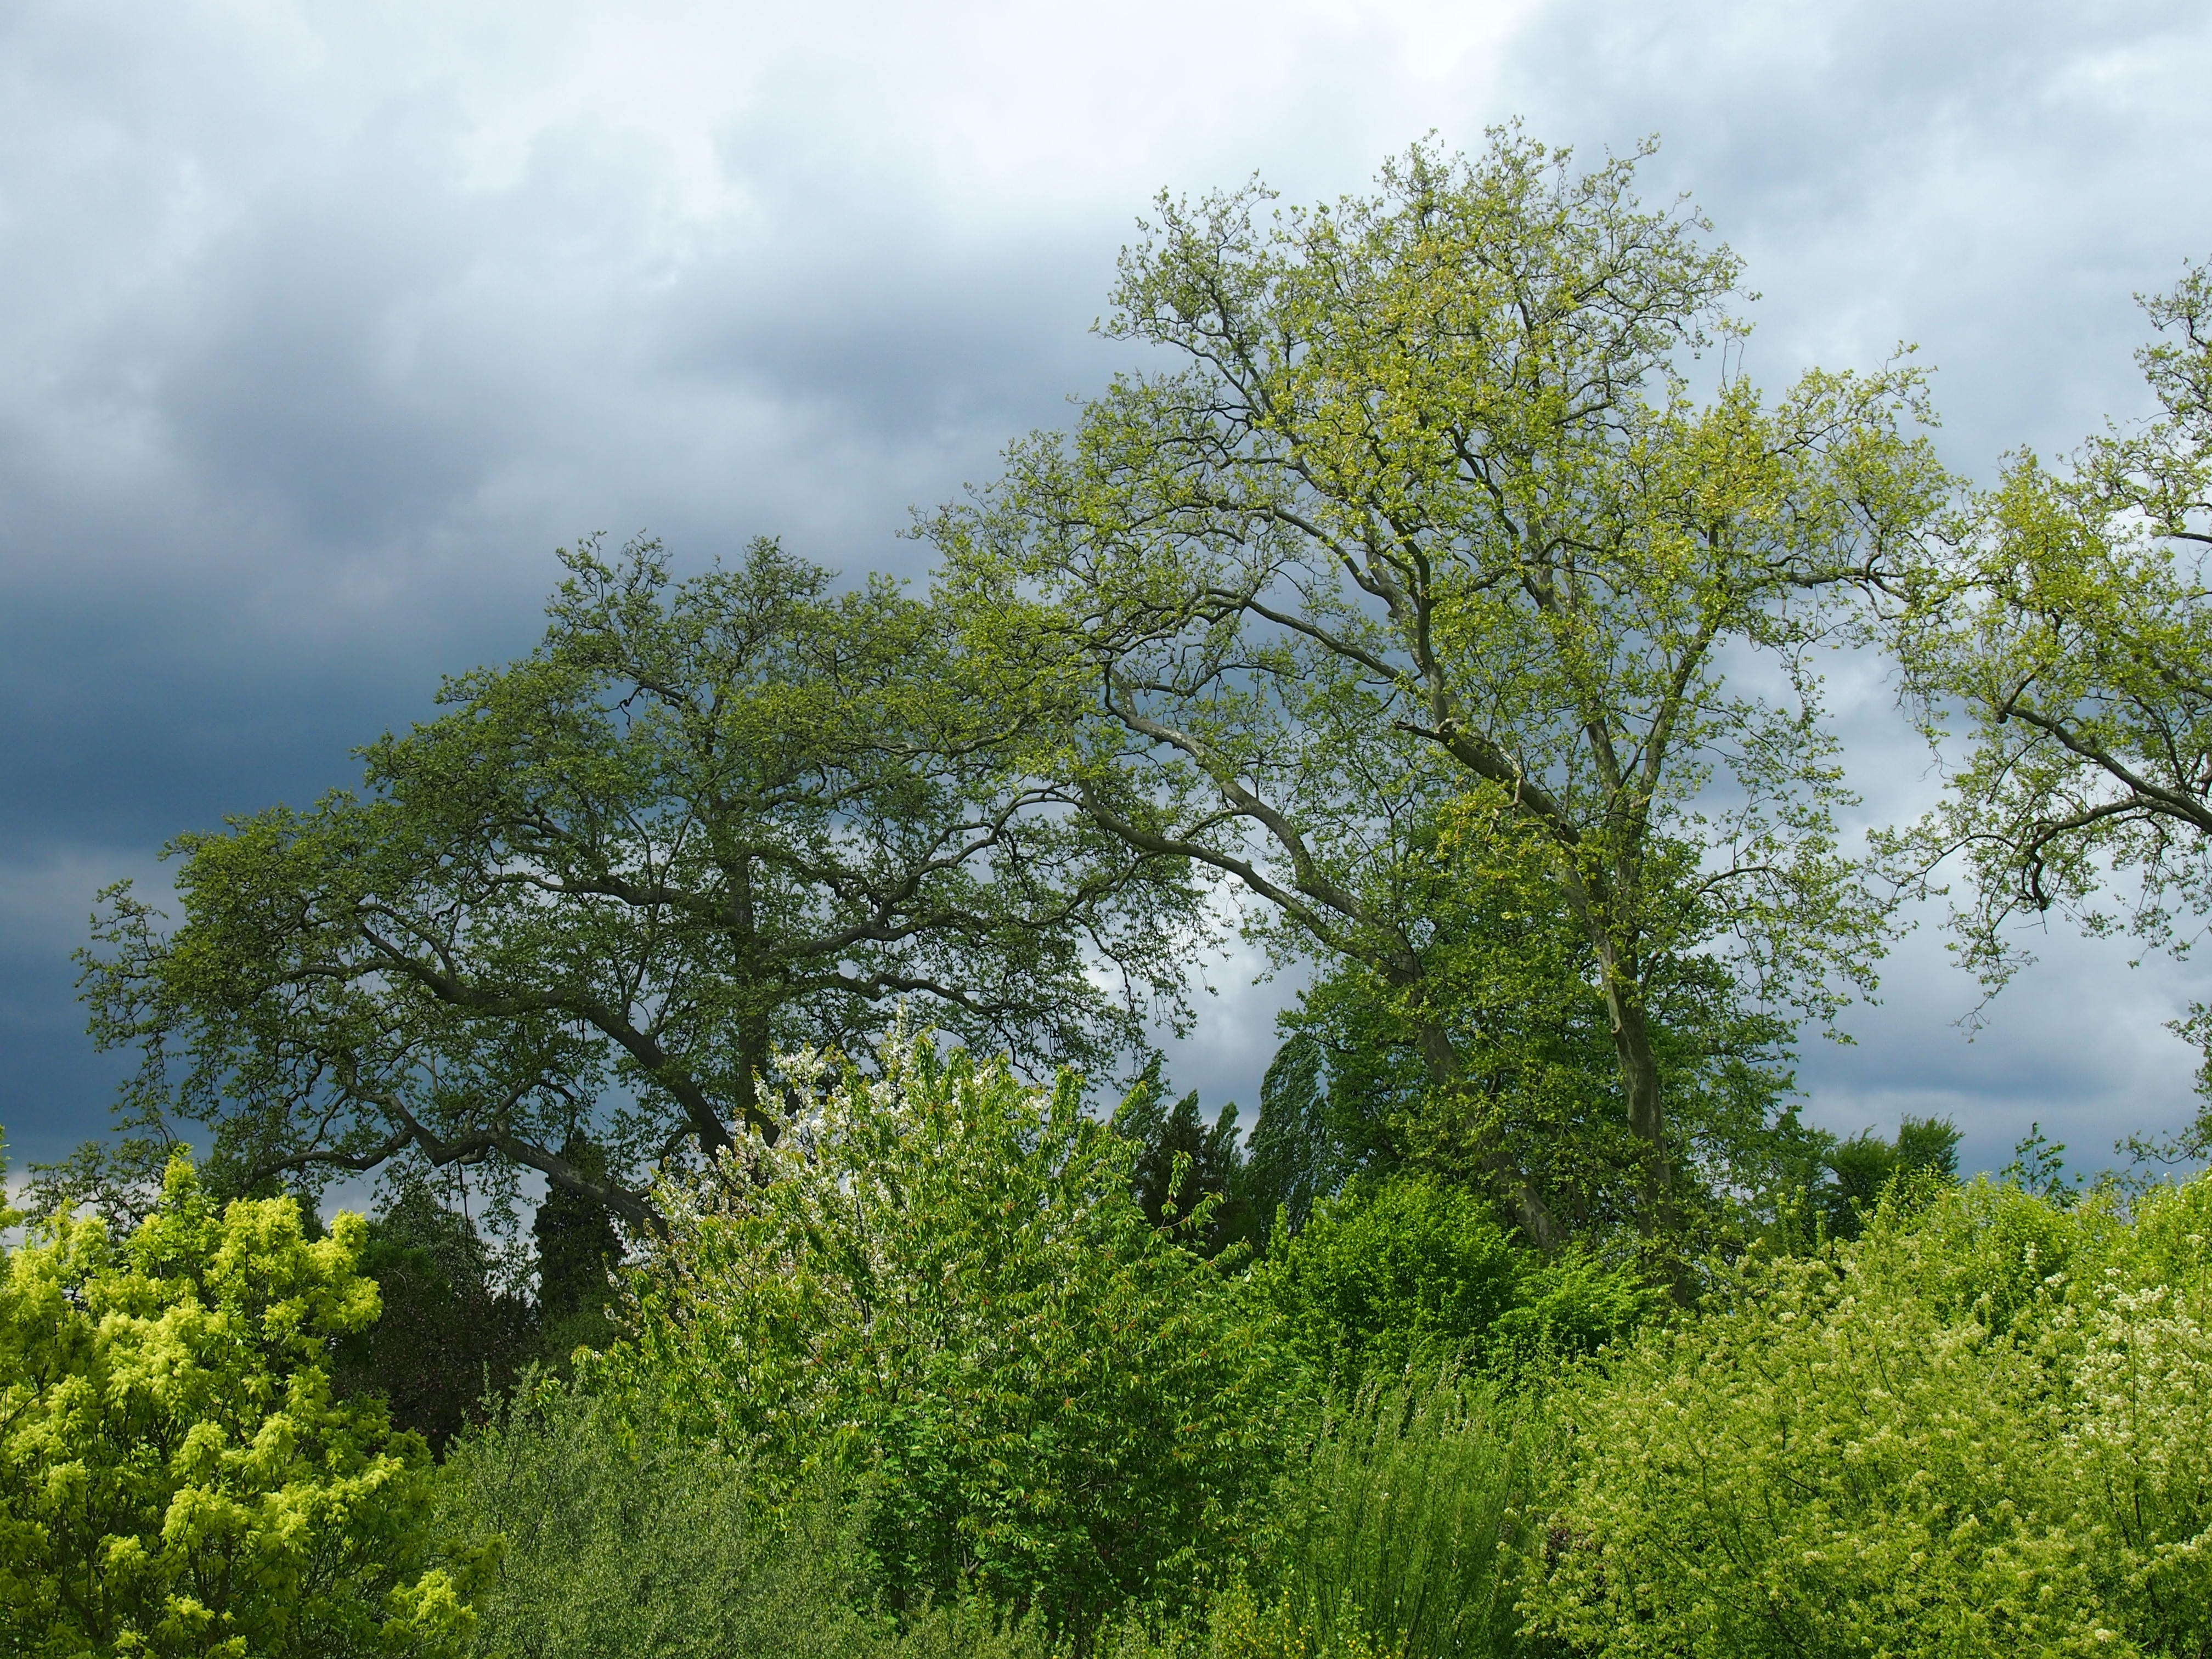
tree, nature, forest, grass, branch, plant, sky, meadow, sunlight, leaf, hill, flower, paris, green, autumn, park, garden, flora, vegetation, shrub, deciduous, versailles, woodland, habitat, ecosystem, rural area, biome, marie antoinette, natural environment, woody plant, temperate broadleaf and mixed forest